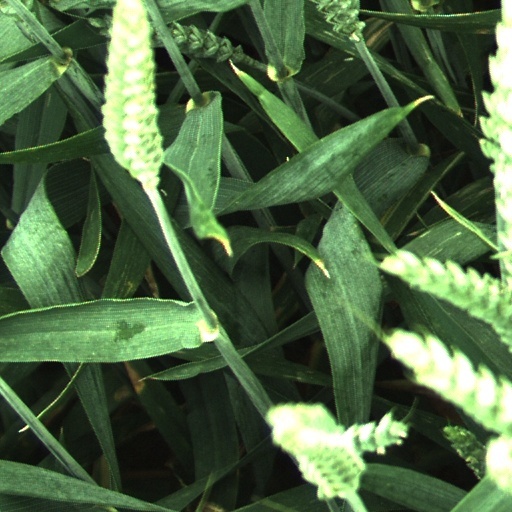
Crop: wheat